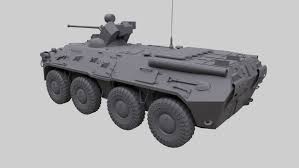
Label: BTR-80